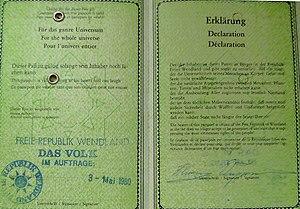
La République libre de Wendland est une micronation protestataire, créée en mai 1980 par des militants écologistes et antinucléaires allemands dans la région de Gorleben, dans le land de Basse-Saxe.